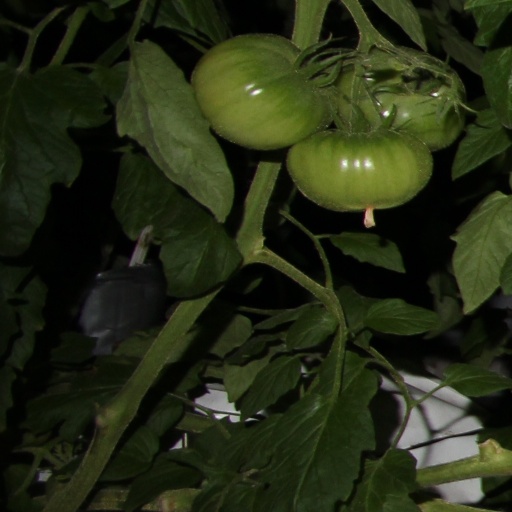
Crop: tomato